Mountain View Auto Court

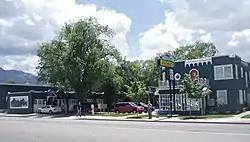
Mountain View Auto Court, June 2009

Mountain View Auto Court (also known as the Mountain View Motel) is a complex of motel buildings in southwestern Ogden, Utah, United States, that is listed on the National Register of Historic Places.